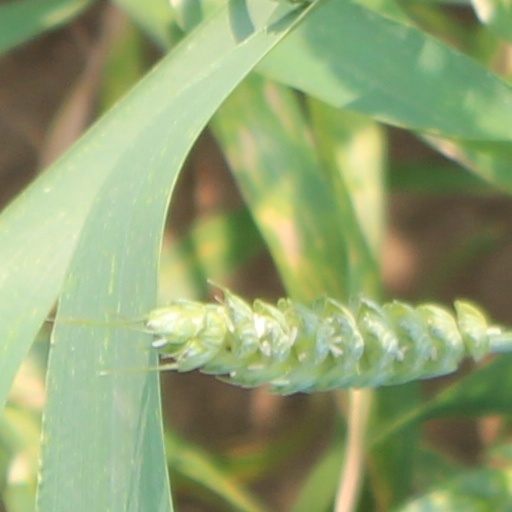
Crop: wheat